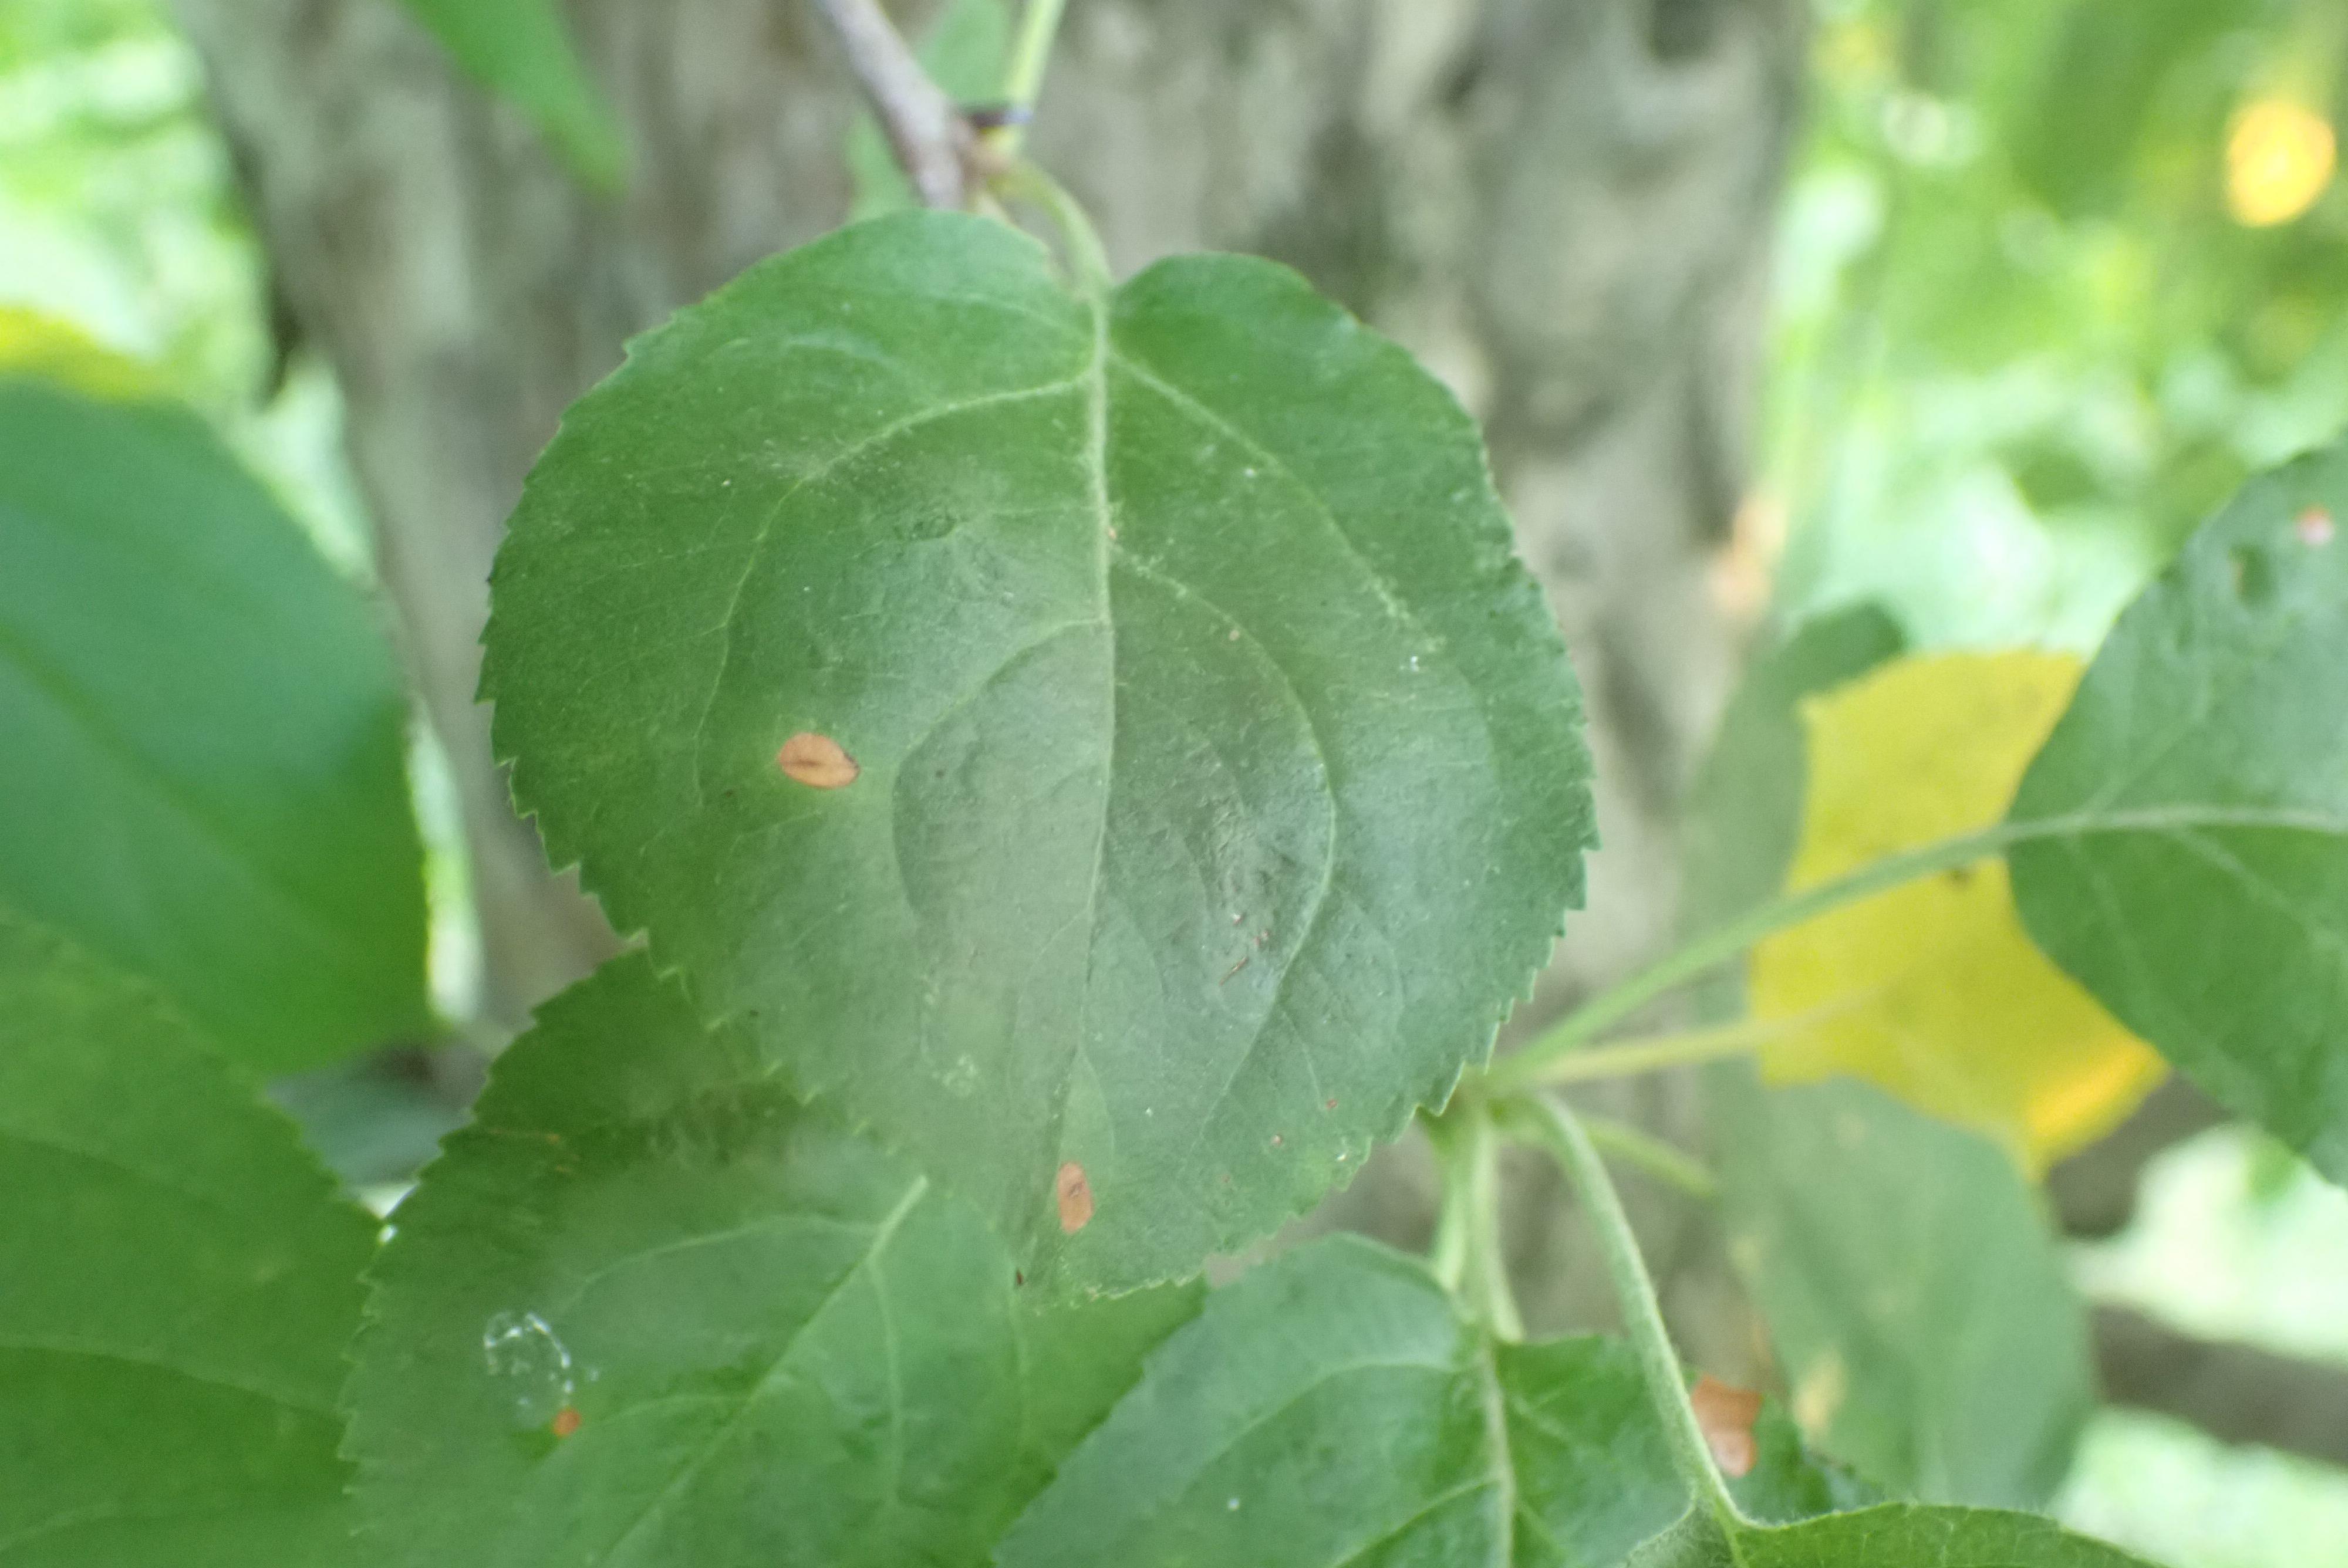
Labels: frog_eye_leaf_spot